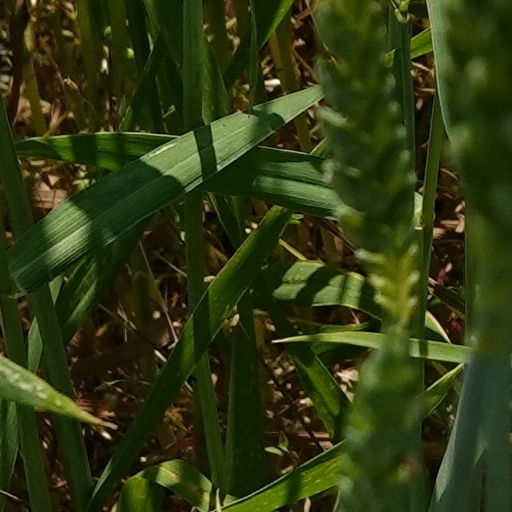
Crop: wheat